Uvulariaceae

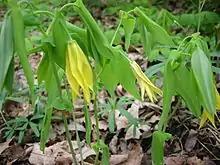
"Uvularia grandiflora"

Uvulariaceae is a family of flowering plants. While seldom recognised, the family is accepted by the Dahlgren system, which places it in order Liliales, superorder Lilianae, and the subclass Liliidae [=monocotyledons] of class Magnoliopsida [=angiosperms].